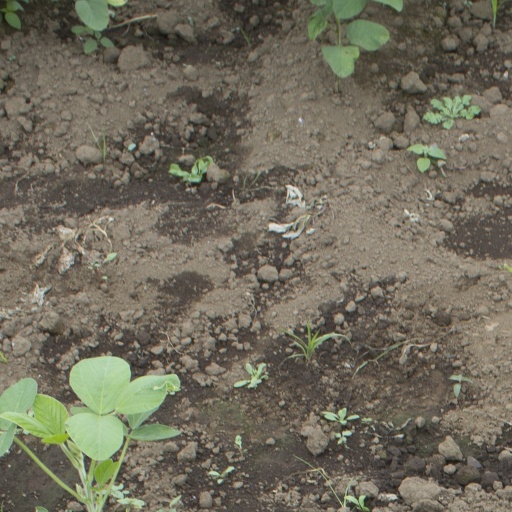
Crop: soybean